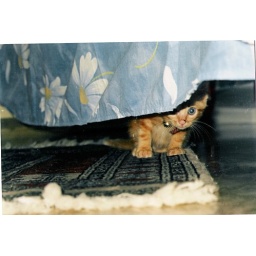
This is my red cat, Tommy, hidden under my bed XD